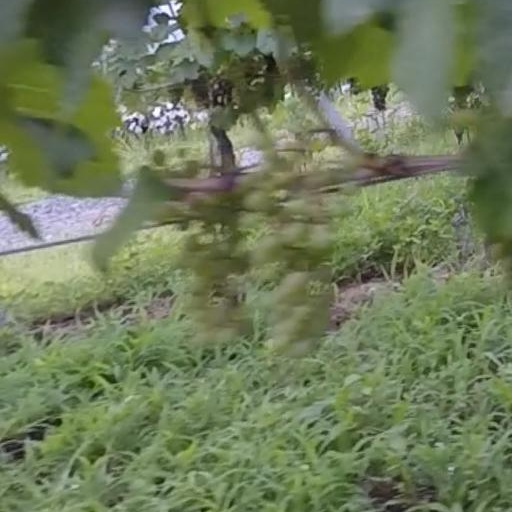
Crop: grape